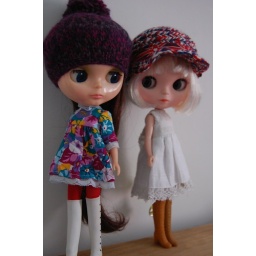
Doing some modelling.Edie wears a dress by Forest Blythe and a hat by Polly. Nuri is wearing a hat by Fliss and a dress by Sleepforever.